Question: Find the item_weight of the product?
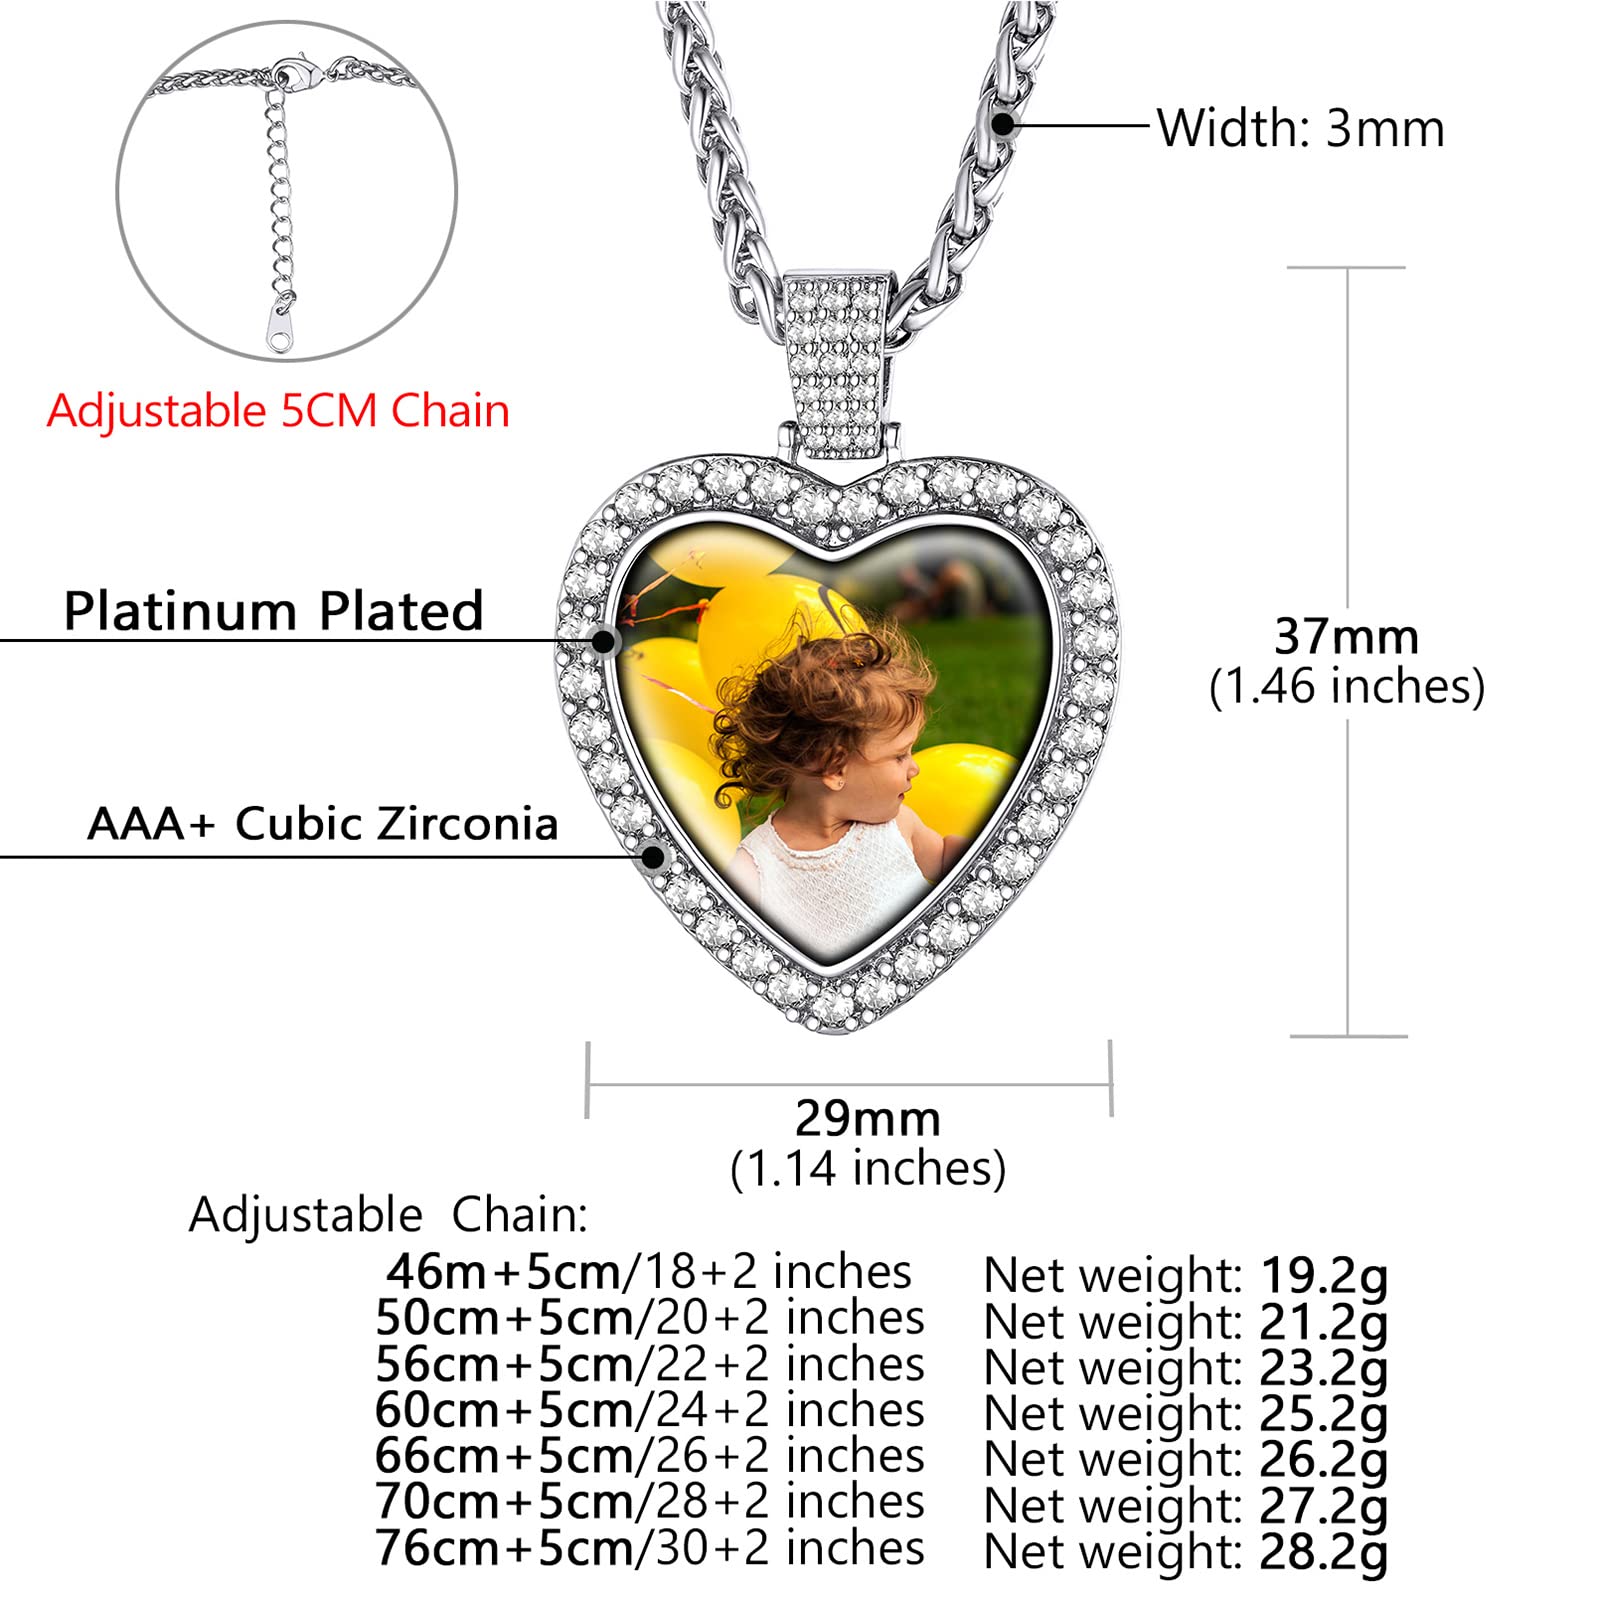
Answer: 28.2 gram